Baldwin Locomotive Works 26

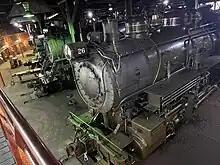
BLW 26 and other locomotives stored inside the Steamtown roundhouse

In 1983, Jacobson had the locomotive moved from Jackson, first to Grand Rapids, Ohio, then to the Mad River & NKP Railroad Museum in Bellevue, Ohio where it was painted as Nickel Plate Road 17. Three years later in 1986, Jacobson traded the switcher with the Steamtown Foundation of Scranton, Pennsylvania for their ex Canadian National 4-6-0 No. 1551. Later that same year, Steamtown was taken over by the National Park Service becoming Steamtown National Historic Site (NHS). The locomotive remained in Bellevue, Ohio while the Steamtown Foundation transferred its collection to the National Park Service, it eventually arrived on Steamtown property in January 1990. Upon arrival, No. 26 would enter Steamtown shops for a complete restoration, it was painted black with white lettering albeit in the same style as her original Baldwin Locomotive Works livery. Upon returning to operation, it began its first excursion runs in the summer of 1990.